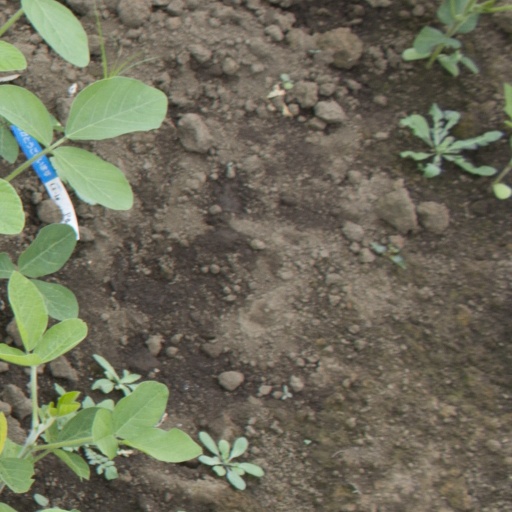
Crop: soybean